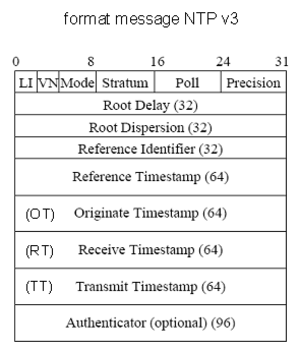
structure du message NTP v3
Network Time Protocol ou NTP est un protocole qui permet de synchroniser, via un réseau informatique, l'horloge locale d'ordinateurs sur une référence d'heure.